Acton Turville

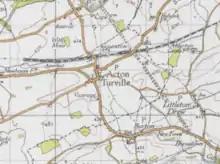
Ordnance Survey of the Parish of Acton Turville located in Gloucestershire.

The Parish Church St, Mary's is dated back to the 12th century and is Grade II* listed. According to the Church of England, in the Diocese of Gloucester "minor alterations were made in the 13th century and again in the 15th century". And, in 1853 with the help of architect T. H. Wyatt, enlarged the parish church that was so central to the parish, due to a population increase within the parish.